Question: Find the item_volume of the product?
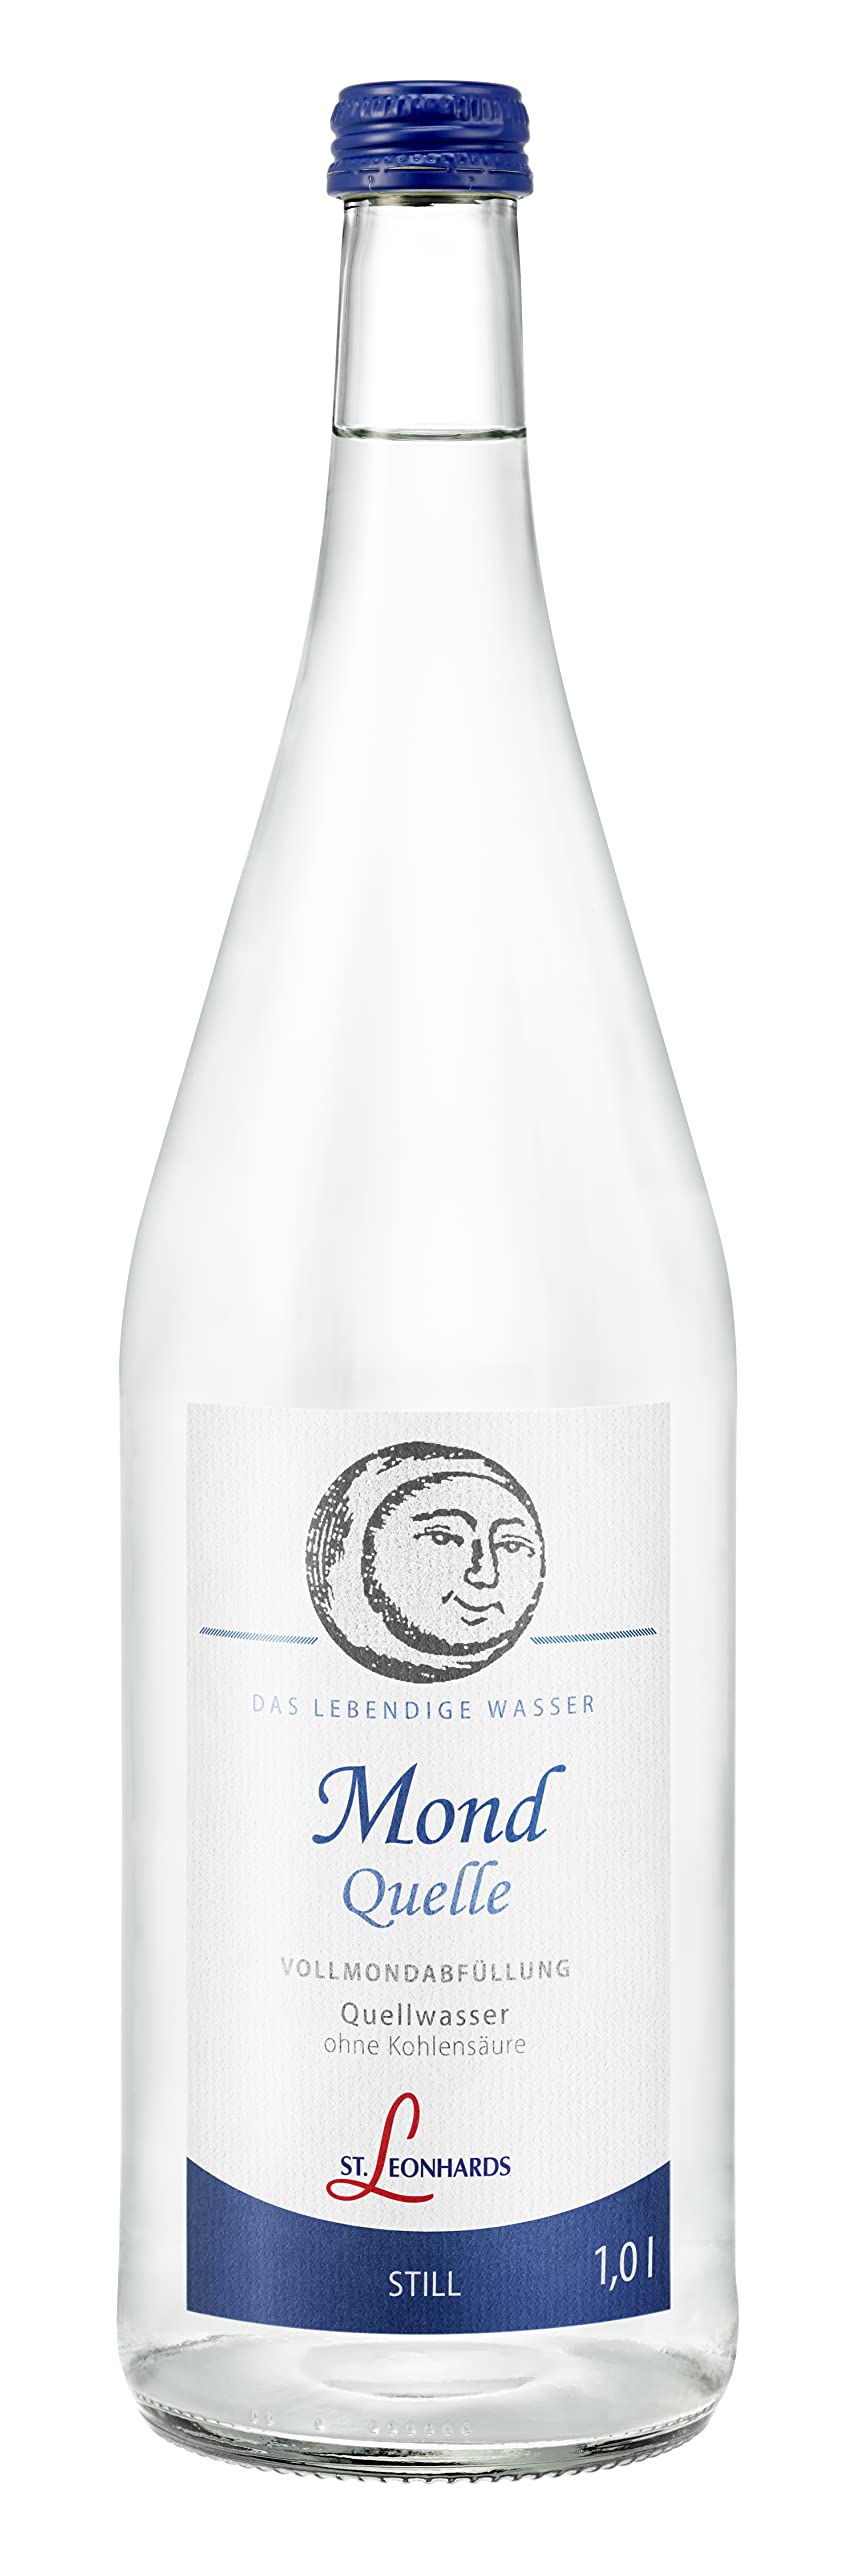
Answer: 1.0 litre